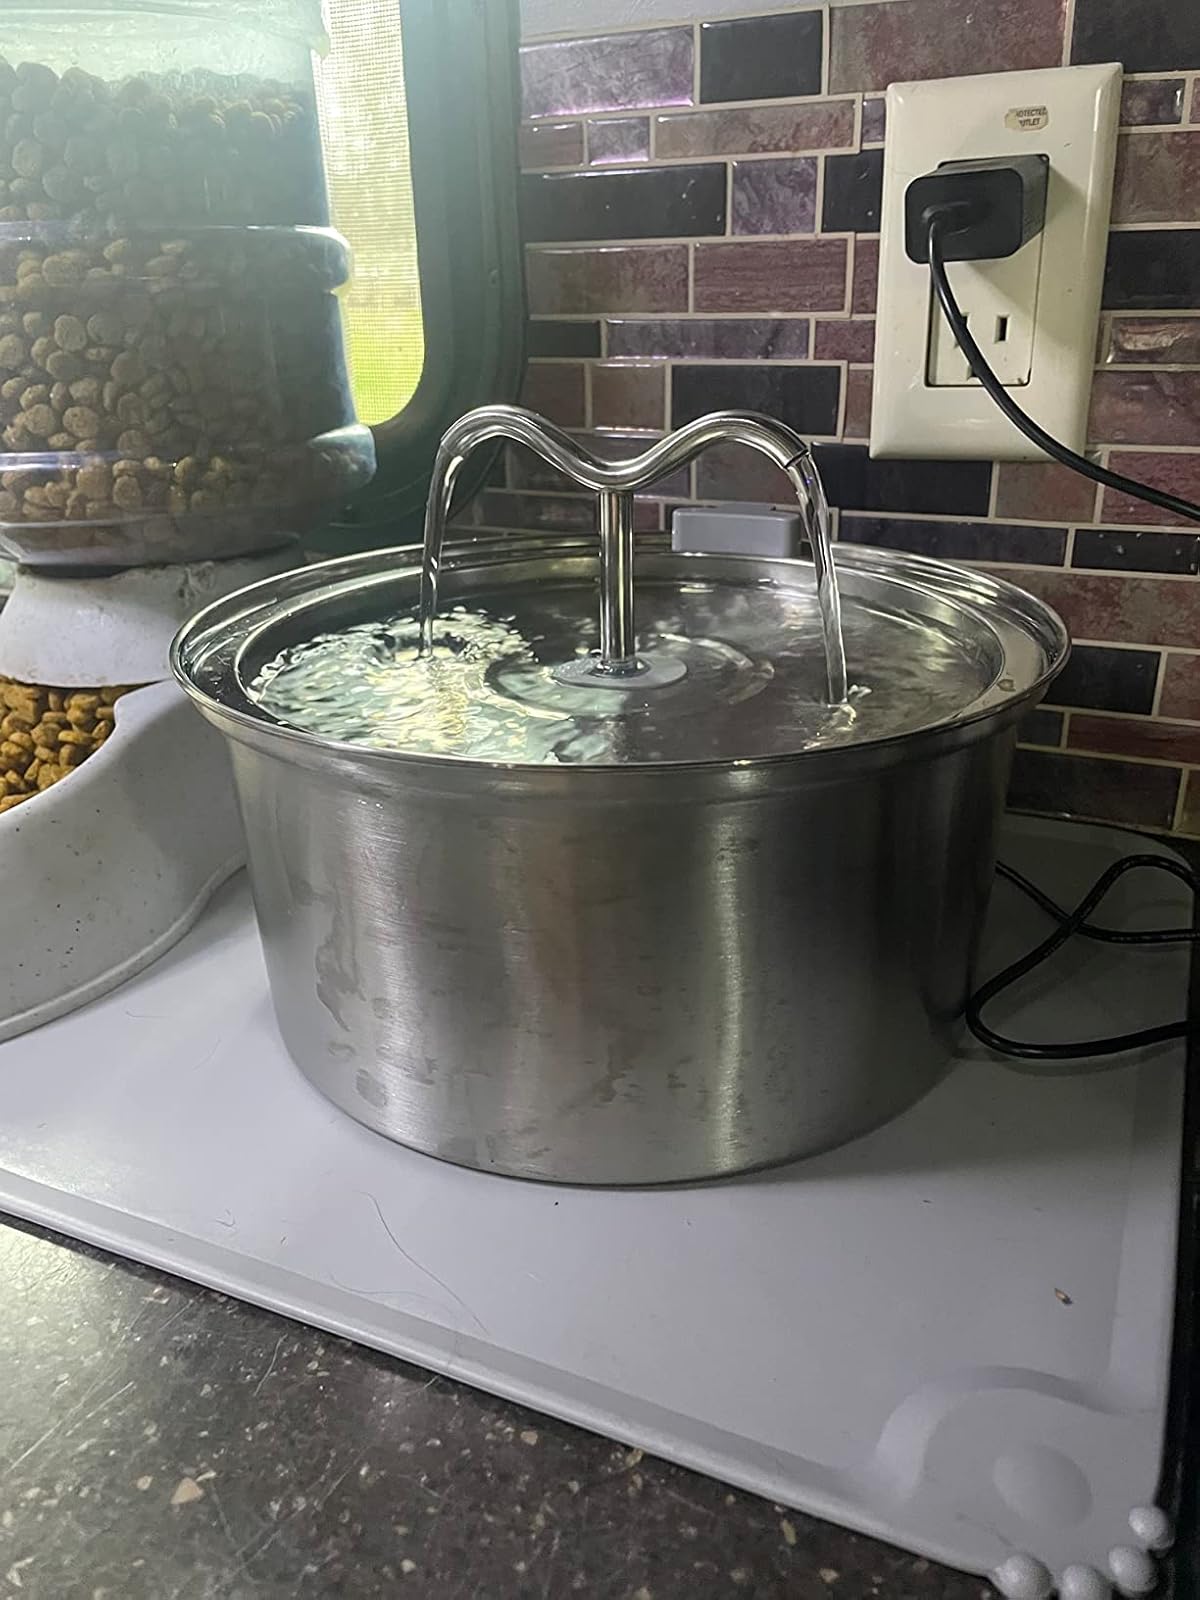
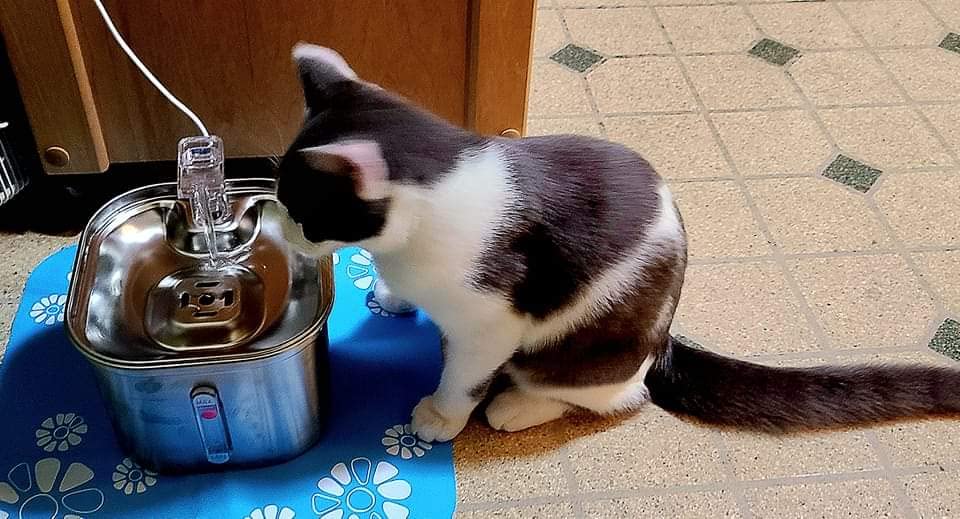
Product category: items_bowl
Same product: no